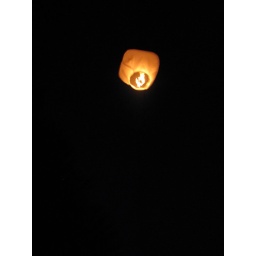
On the evening of the birthday party, we released sky lanterns over the lake